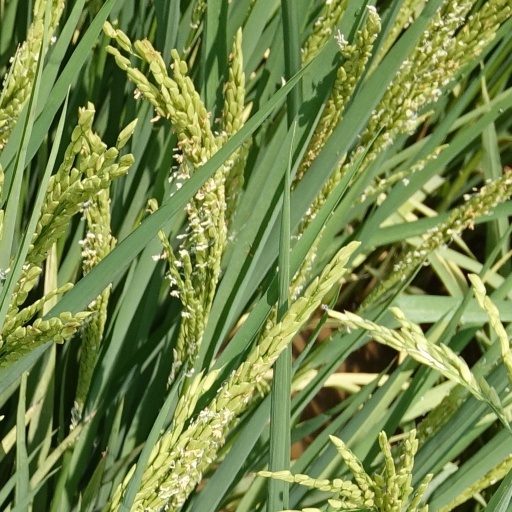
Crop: rice